White and Black in chess

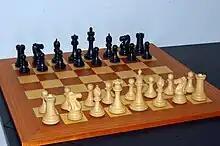
In this chess set, the white pieces are tan in color.

In chess, the player who moves first is called White, and the player who moves second is called Black. Their pieces are the white pieces and the black pieces. The pieces are often not literally white and black, but usually contrasting light and dark colors. The 64 squares of the chessboard, which is colored in a checkered pattern, are likewise the "white squares" or "light squares", and "black squares" or "dark squares"; they are usually of contrasting light and dark color rather than literally white and black. For example, the squares on vinyl boards may be off-white ("buff") and green, while those on wood boards are often light brown and dark brown.